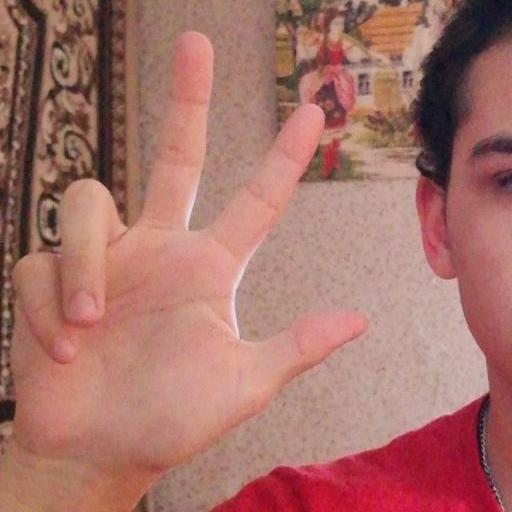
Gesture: three2